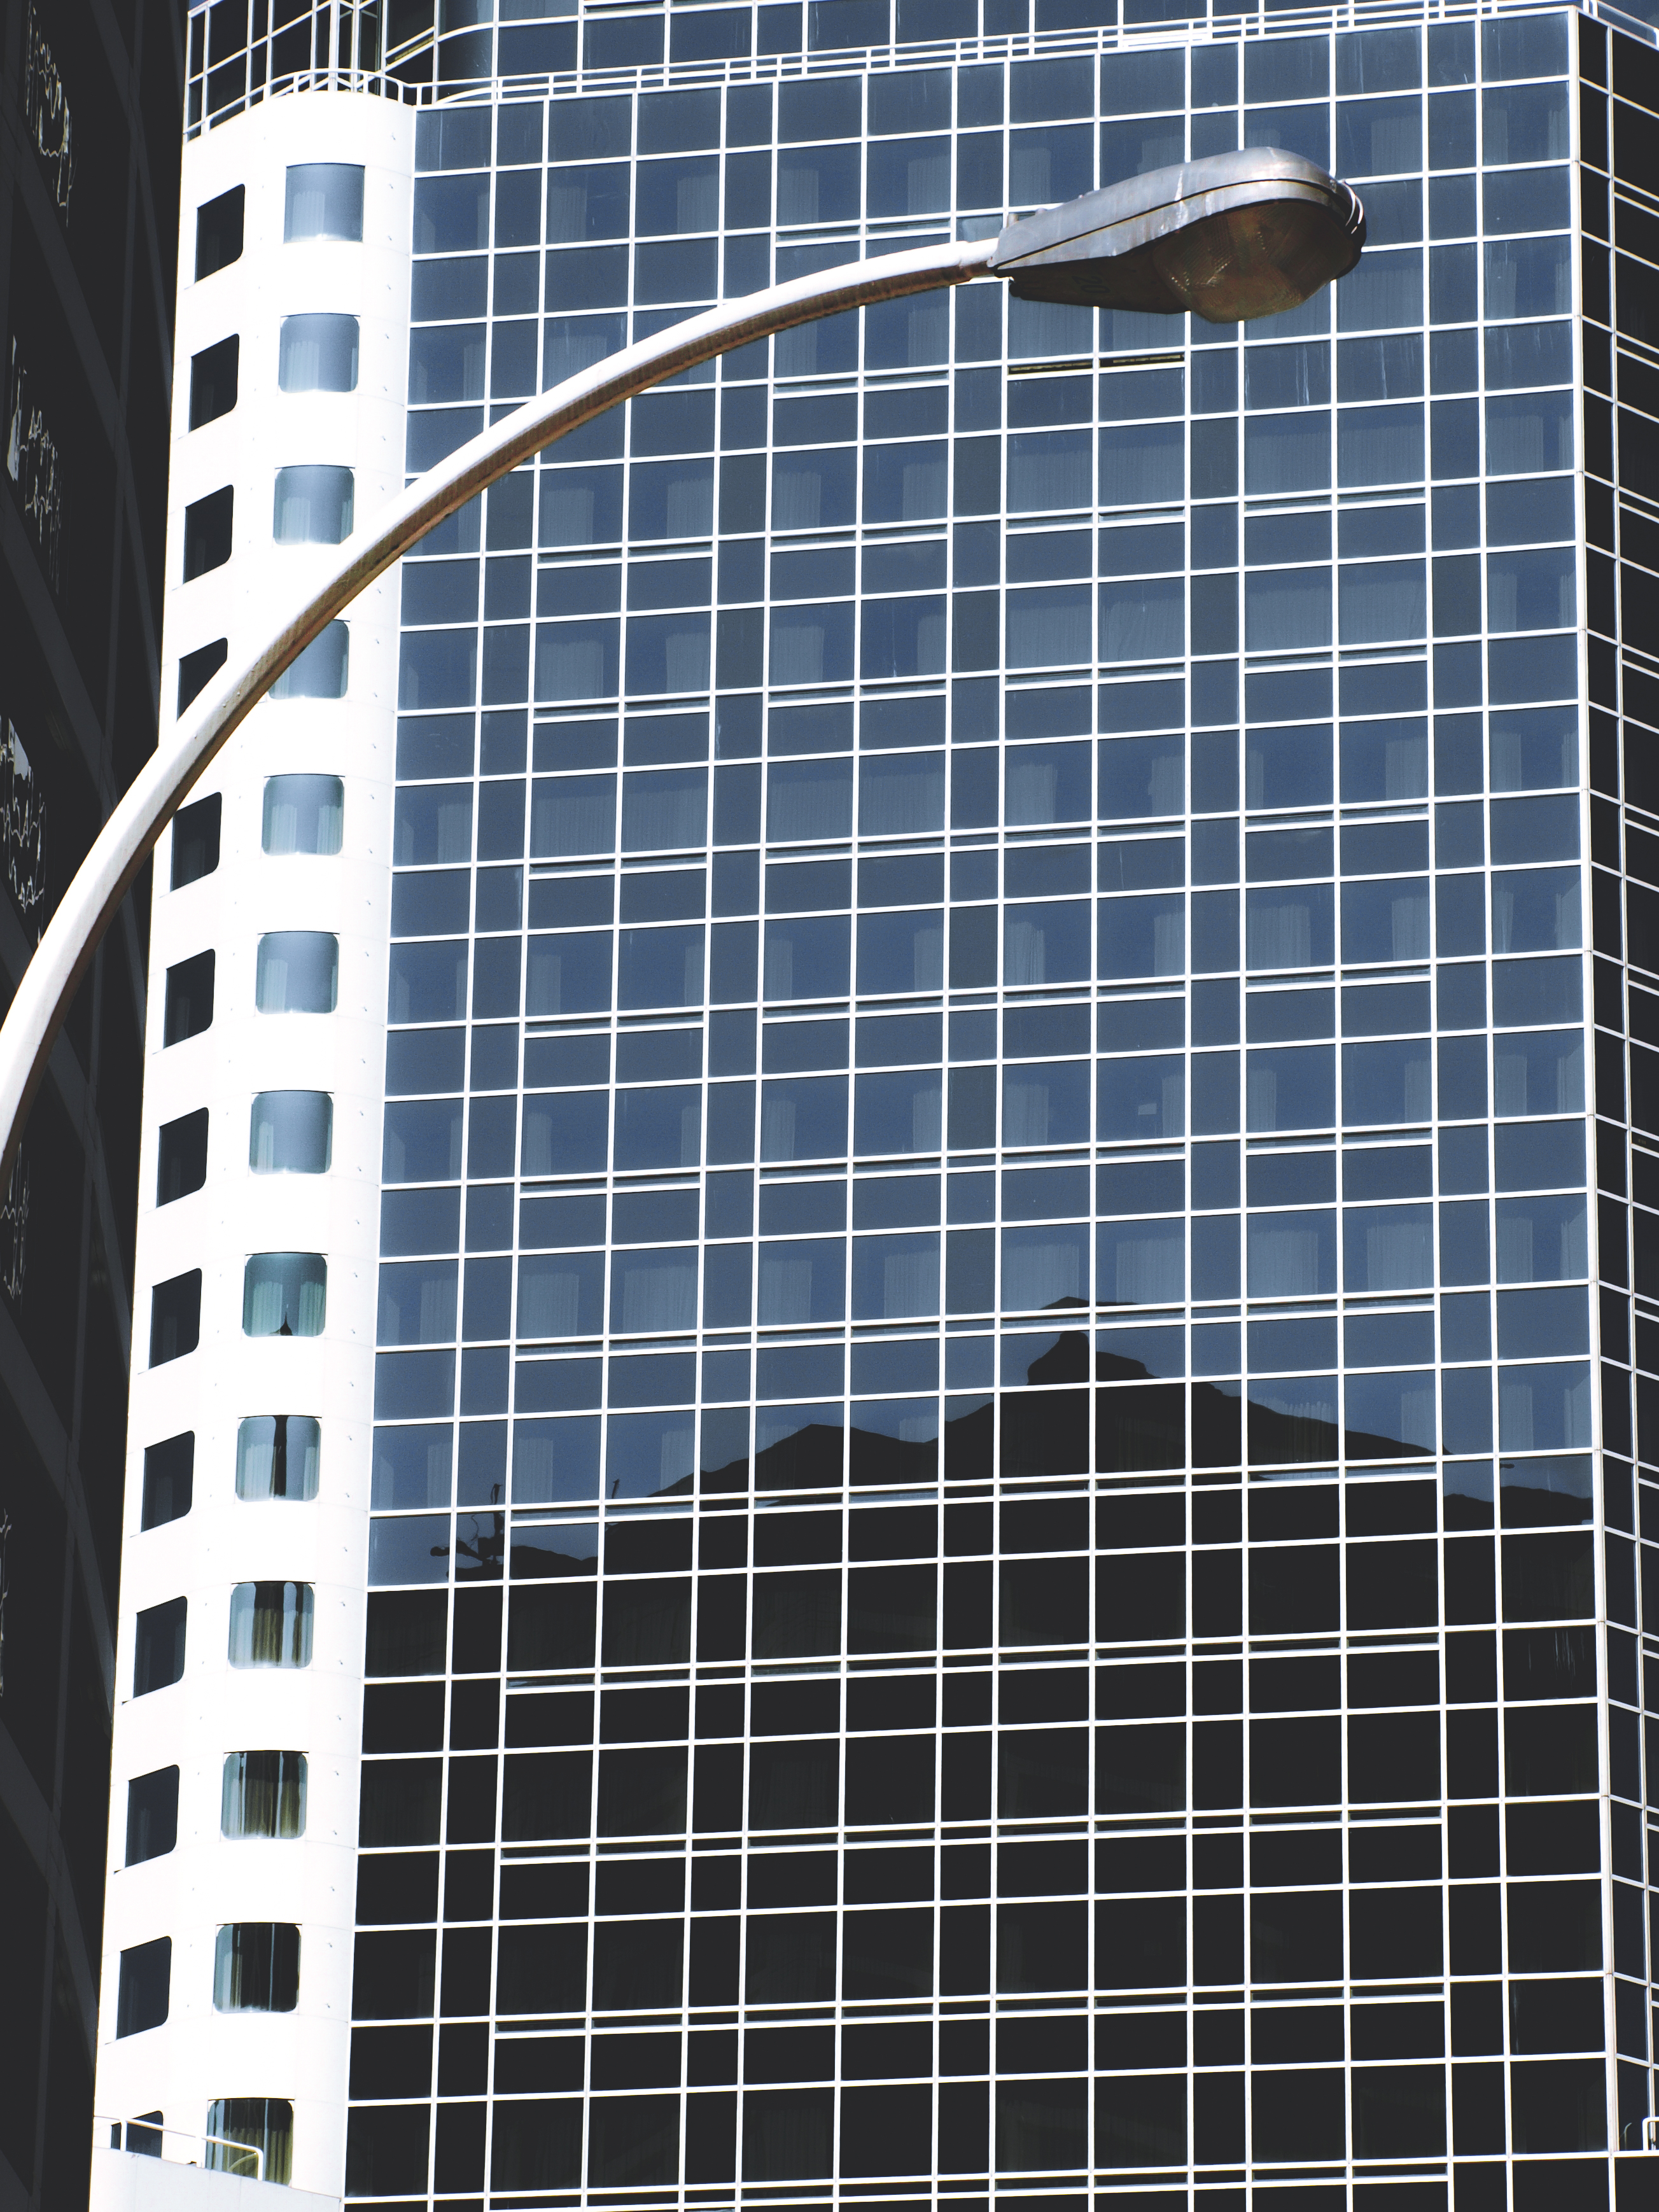
architecture, tower block, skyscraper, mesh, building, commercial building, pattern, facade, city